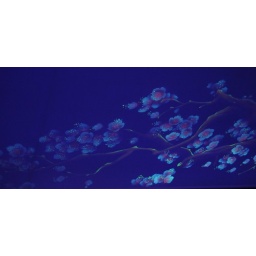
our colorful bus in Seoul South Korea.